Jacob Leyssens

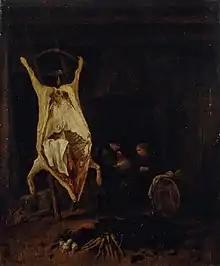
"Carcass in a kitchen", early 1690s

Jacob Leyssens or Jacob Lyssens (nickname Notenkraker) (1661, Antwerp - 1710, Antwerp), was a Flemish painter and decorator. After training in Antwerp, he spent a long time in Rome. After his return to Antwerp, he was active as a painter and decorator and collaborated with prominent Antwerp still life painters such as Gaspar Peeter Verbruggen the Younger and Jan Baptist Bosschaert.